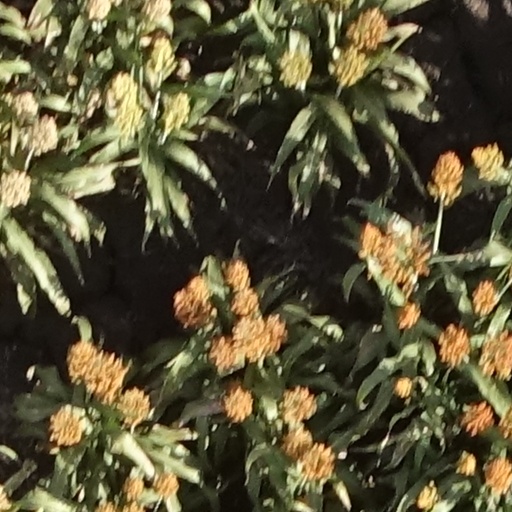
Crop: sorghum